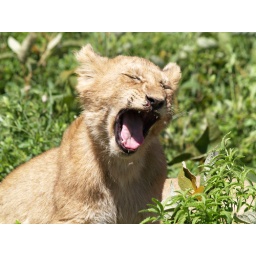
Yawning lion cub in Serengeti